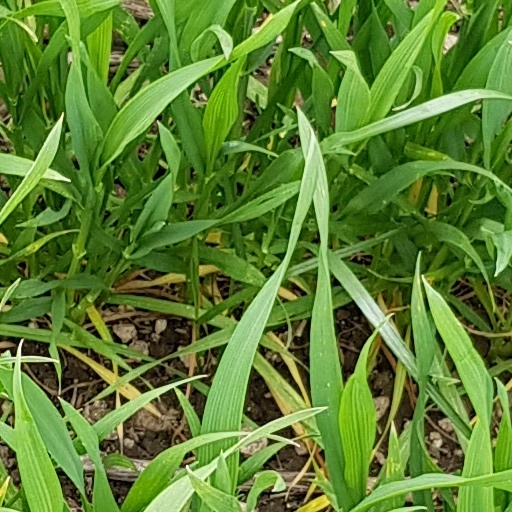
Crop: wheat